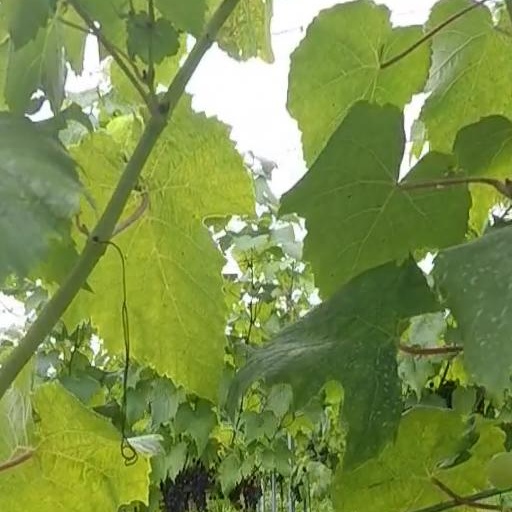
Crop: grape